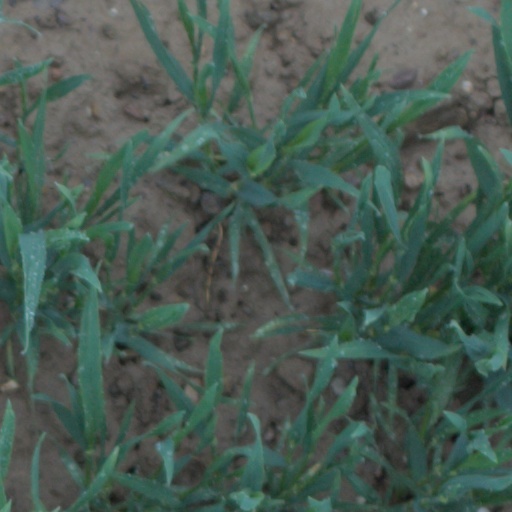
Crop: wheat